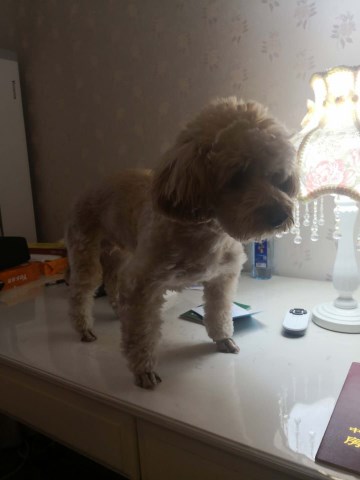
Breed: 2925-n000114-toy_poodle